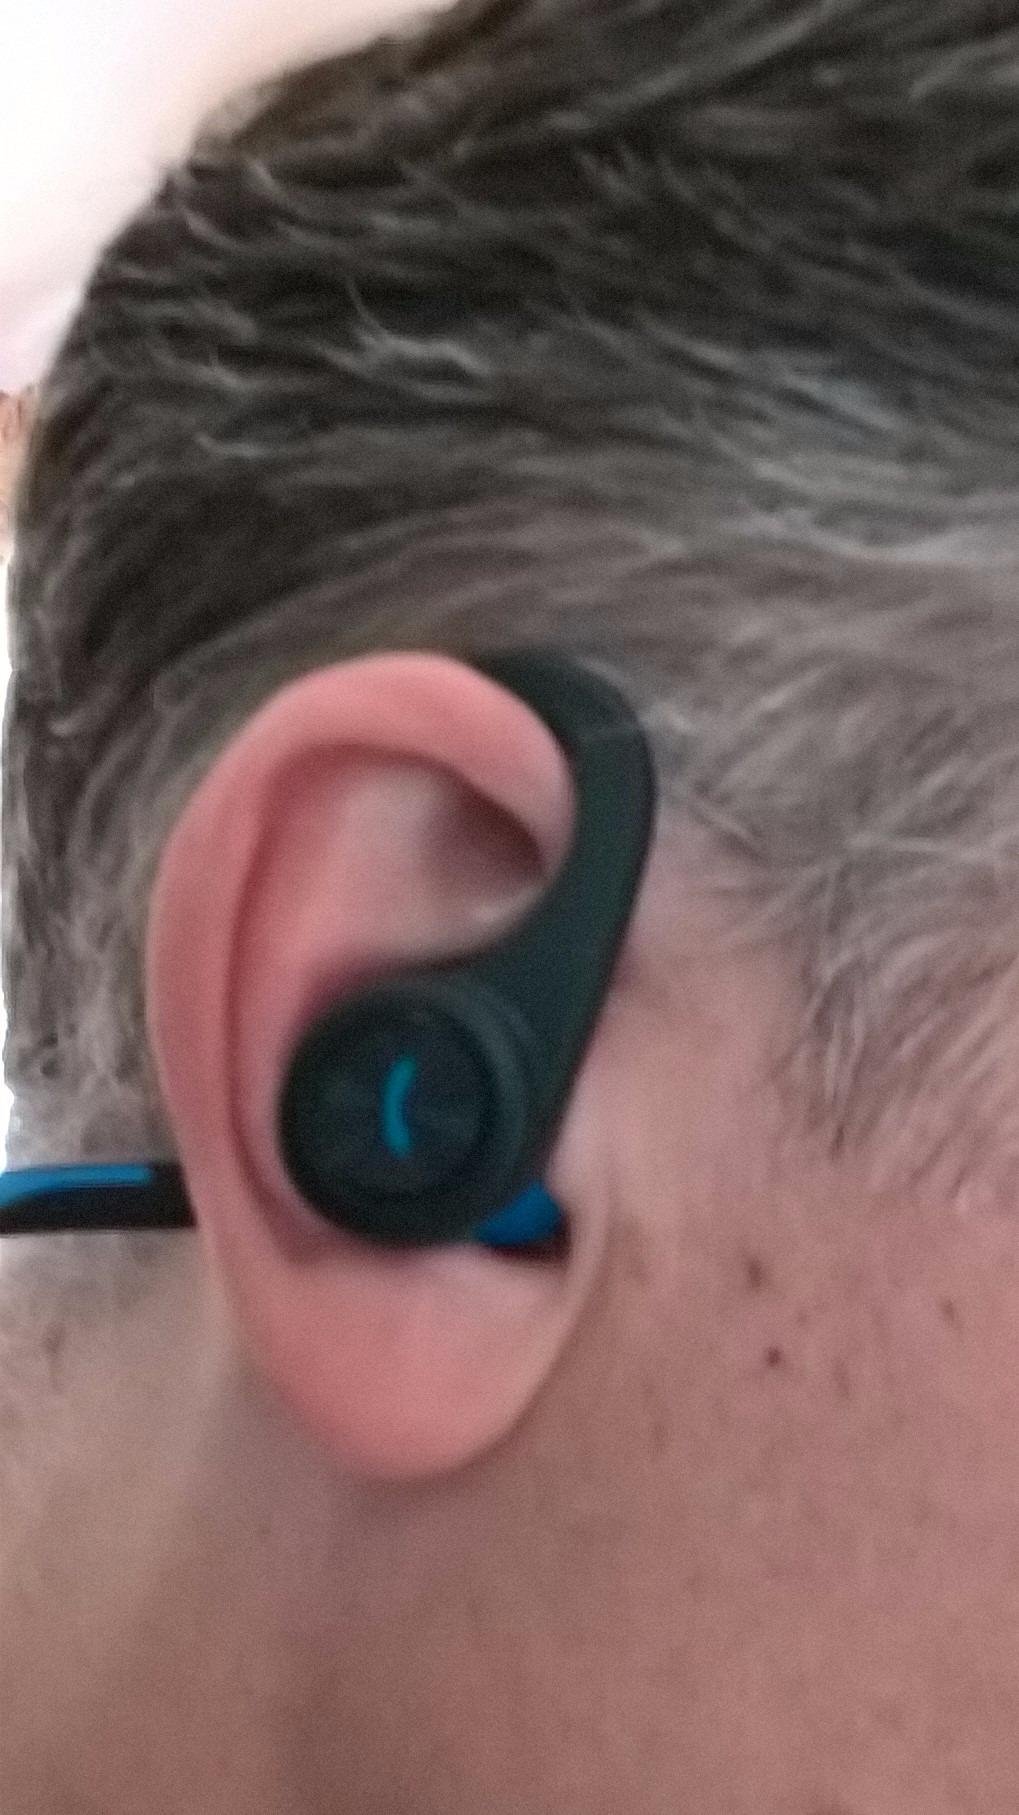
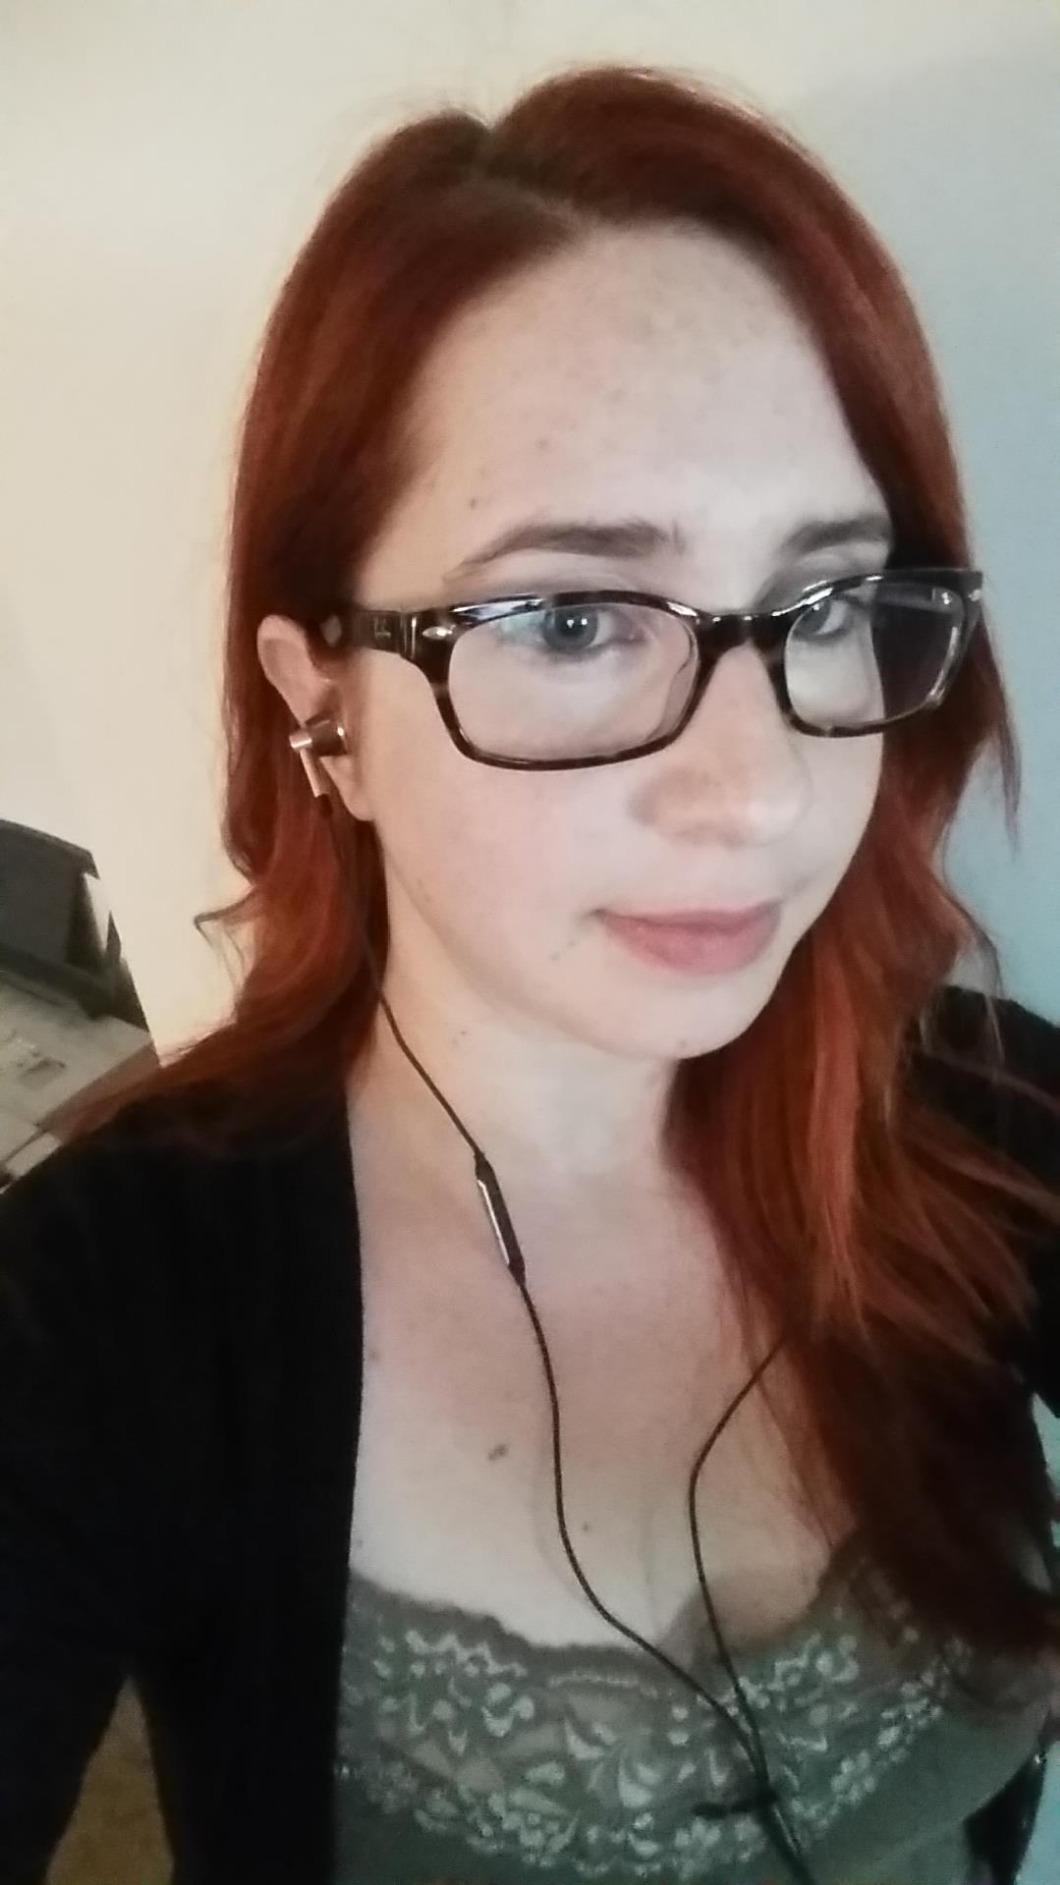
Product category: headphones
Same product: no